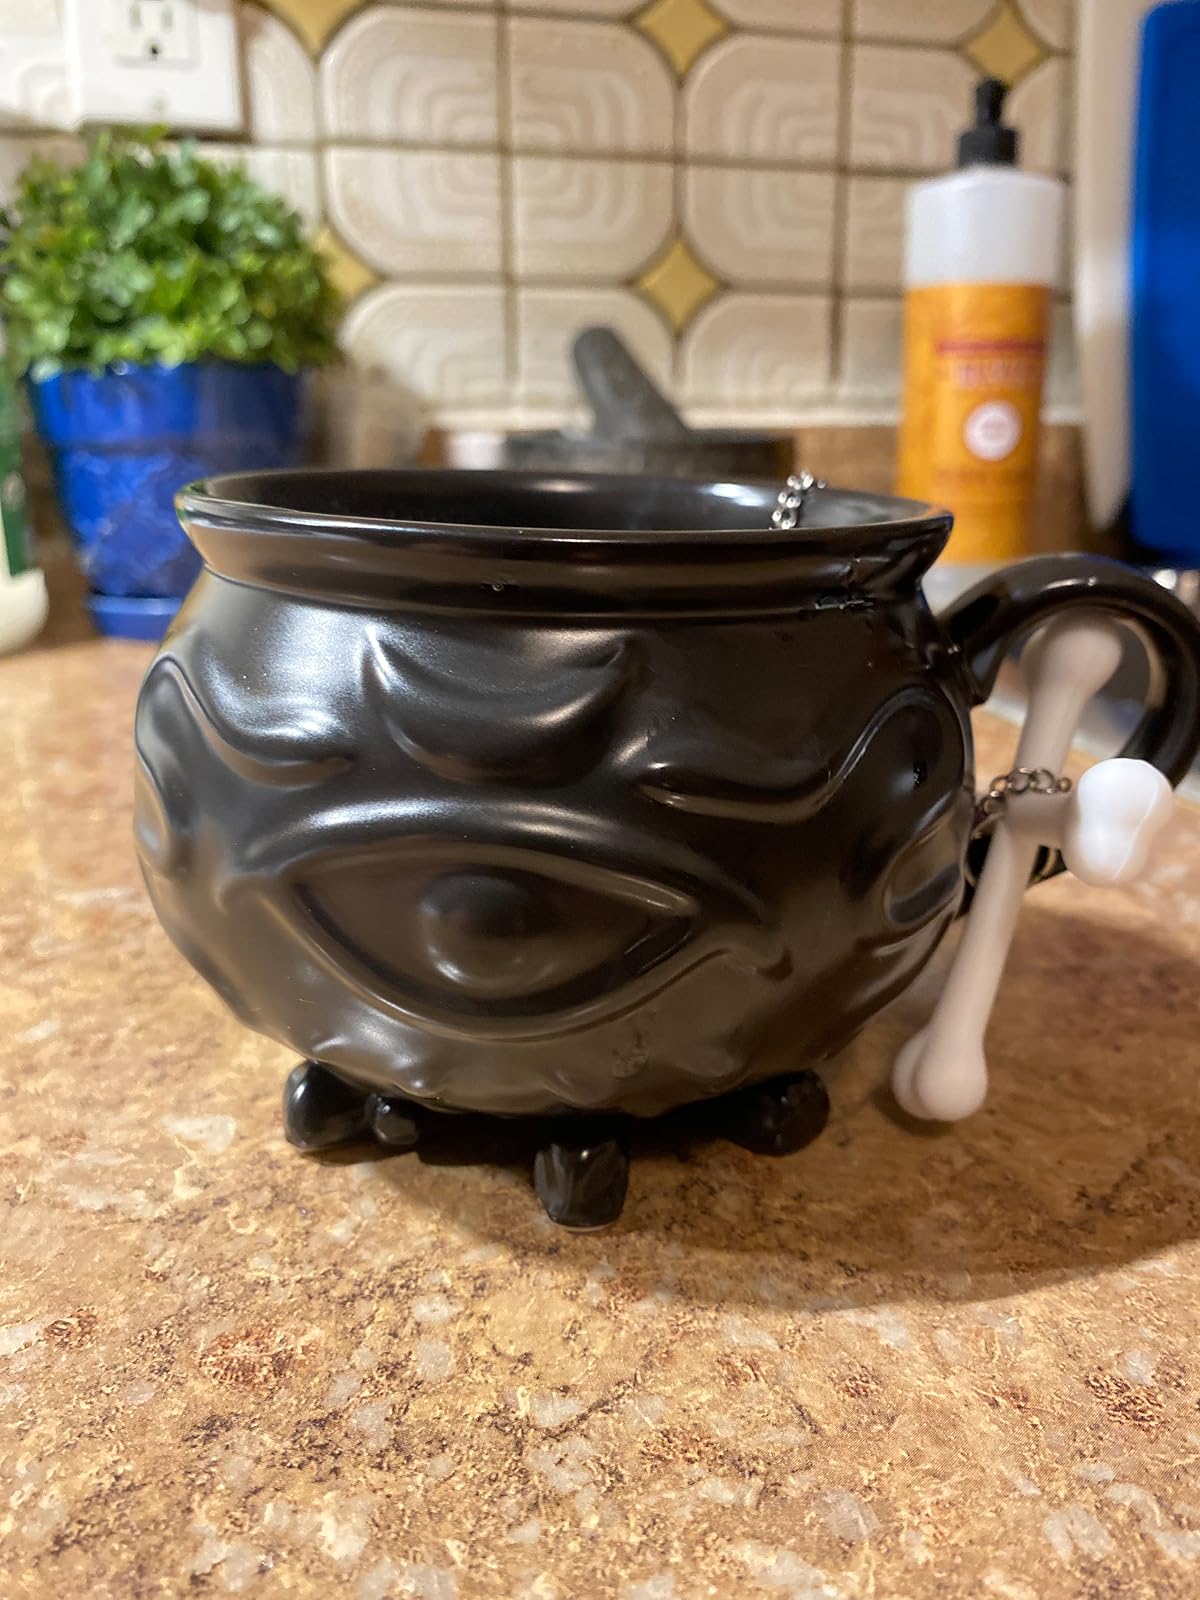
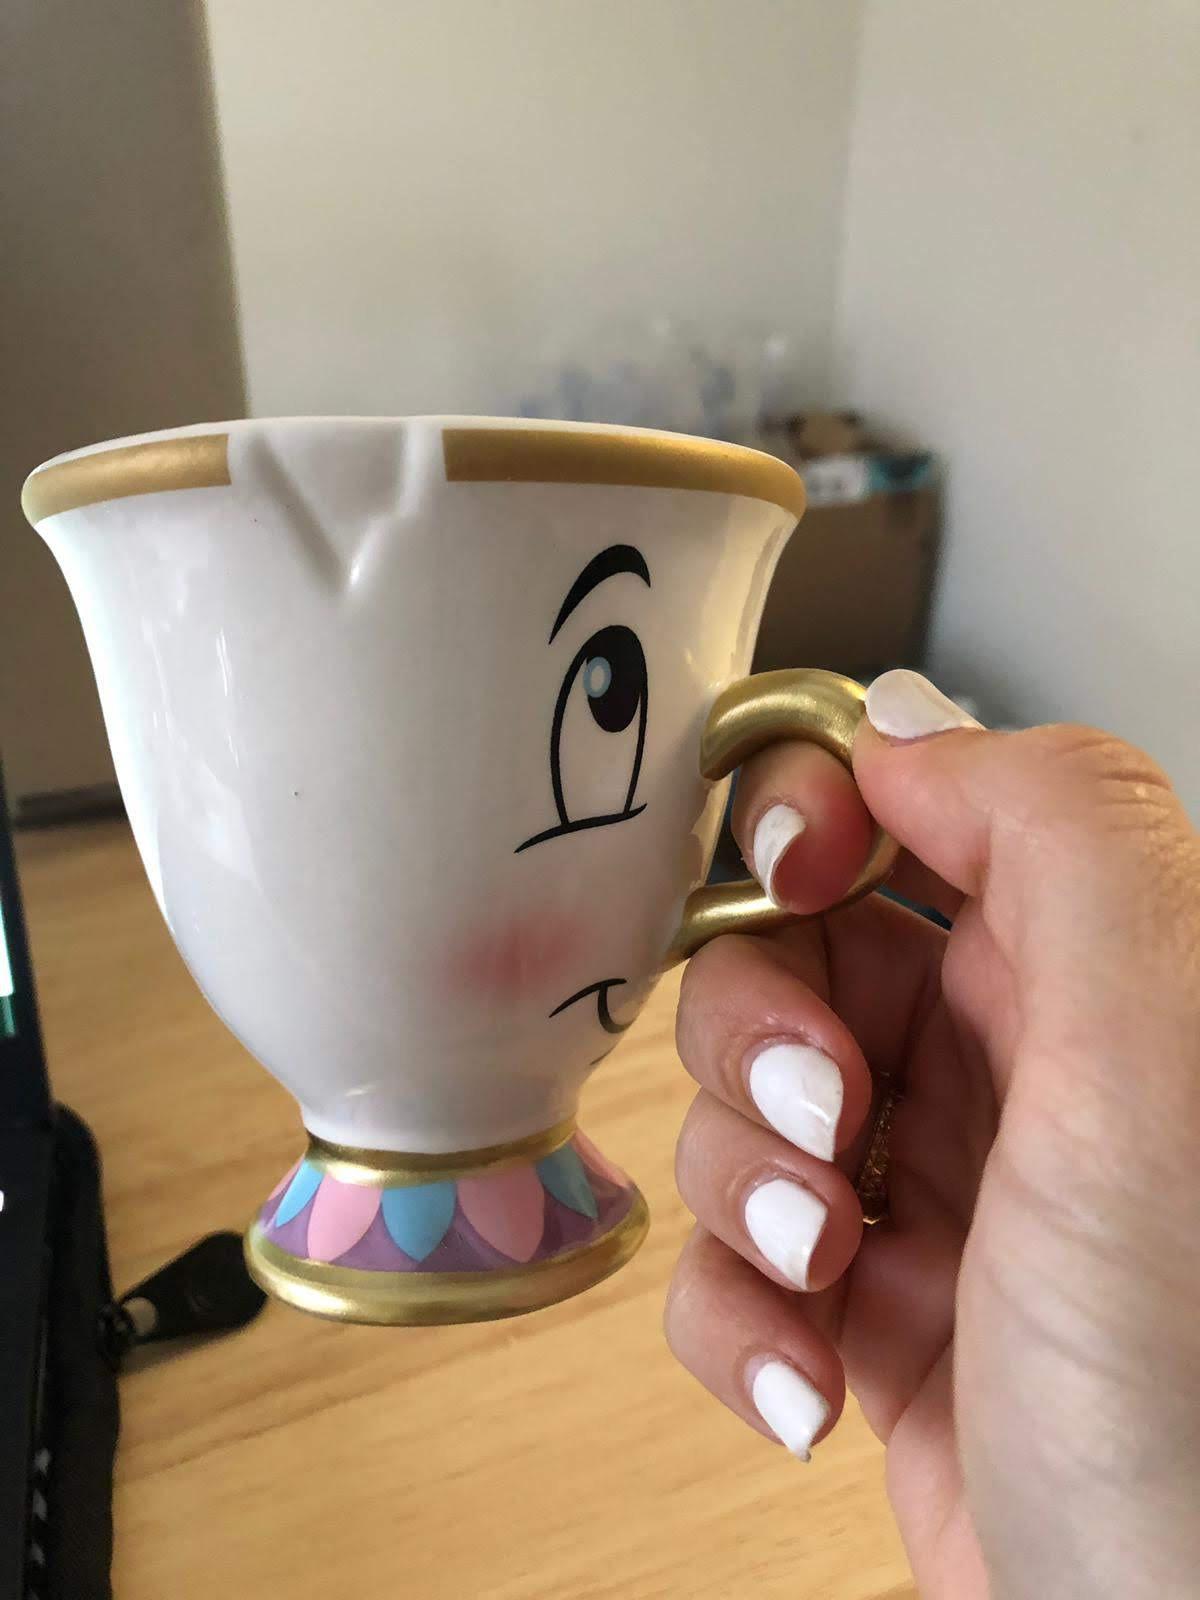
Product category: items_mug
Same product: no